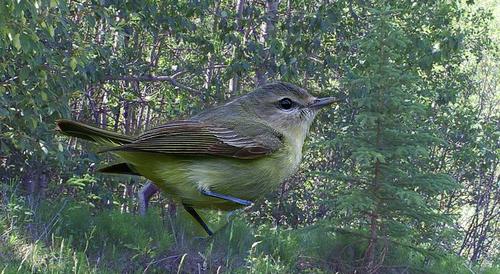
Bird species: Philadelphia_Vireo
Bird type: landbird
Background: land